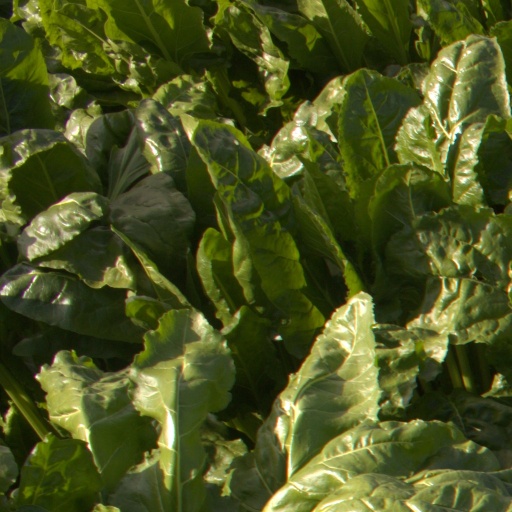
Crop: sugar beet